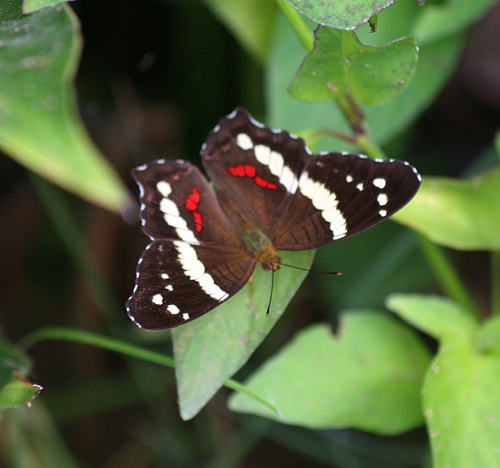
Scientific name: Anartia fatima
Common name: Banded peacock
Family: Nymphalidae
Order: Lepidoptera
Pollinator type: Primary pollinator
Habitat: Open areas and gardens
Geographic range: South America
Conservation status: Least Concern